Karantika

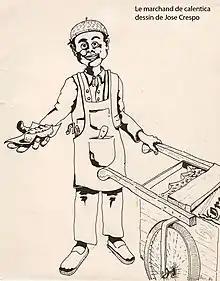
A calentica vendor in Oran

The dish is based on unroasted chickpea flour, oil, and water mixed to form a liquid batter, which is rested to hydrate the flour, topped with beaten egg and baked. It is served hot on bread or as cut slices, often with harissa and cumin.